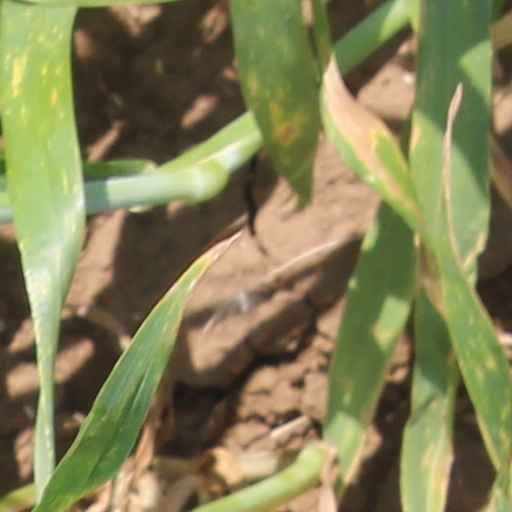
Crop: wheat